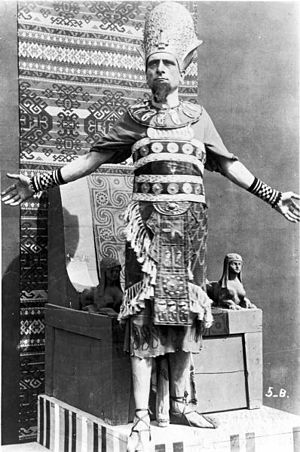
Art Acord
Art Acord i filmen Cleopatra fra 1917.
"Arthemus Ward ""Art"" Acord var en amerikansk stumfilmskuespiller.